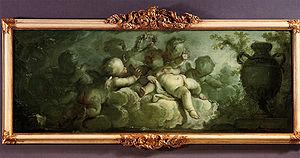
Dirk van der Aa, né le 1ᵉʳ mars 1731 à La Haye, et mort le 23 février 1809 dans la même ville, est un peintre rococo néerlandais, qui est mieux connu pour ses œuvres allégoriques. Dirk van der Aa est aussi un décorateur.